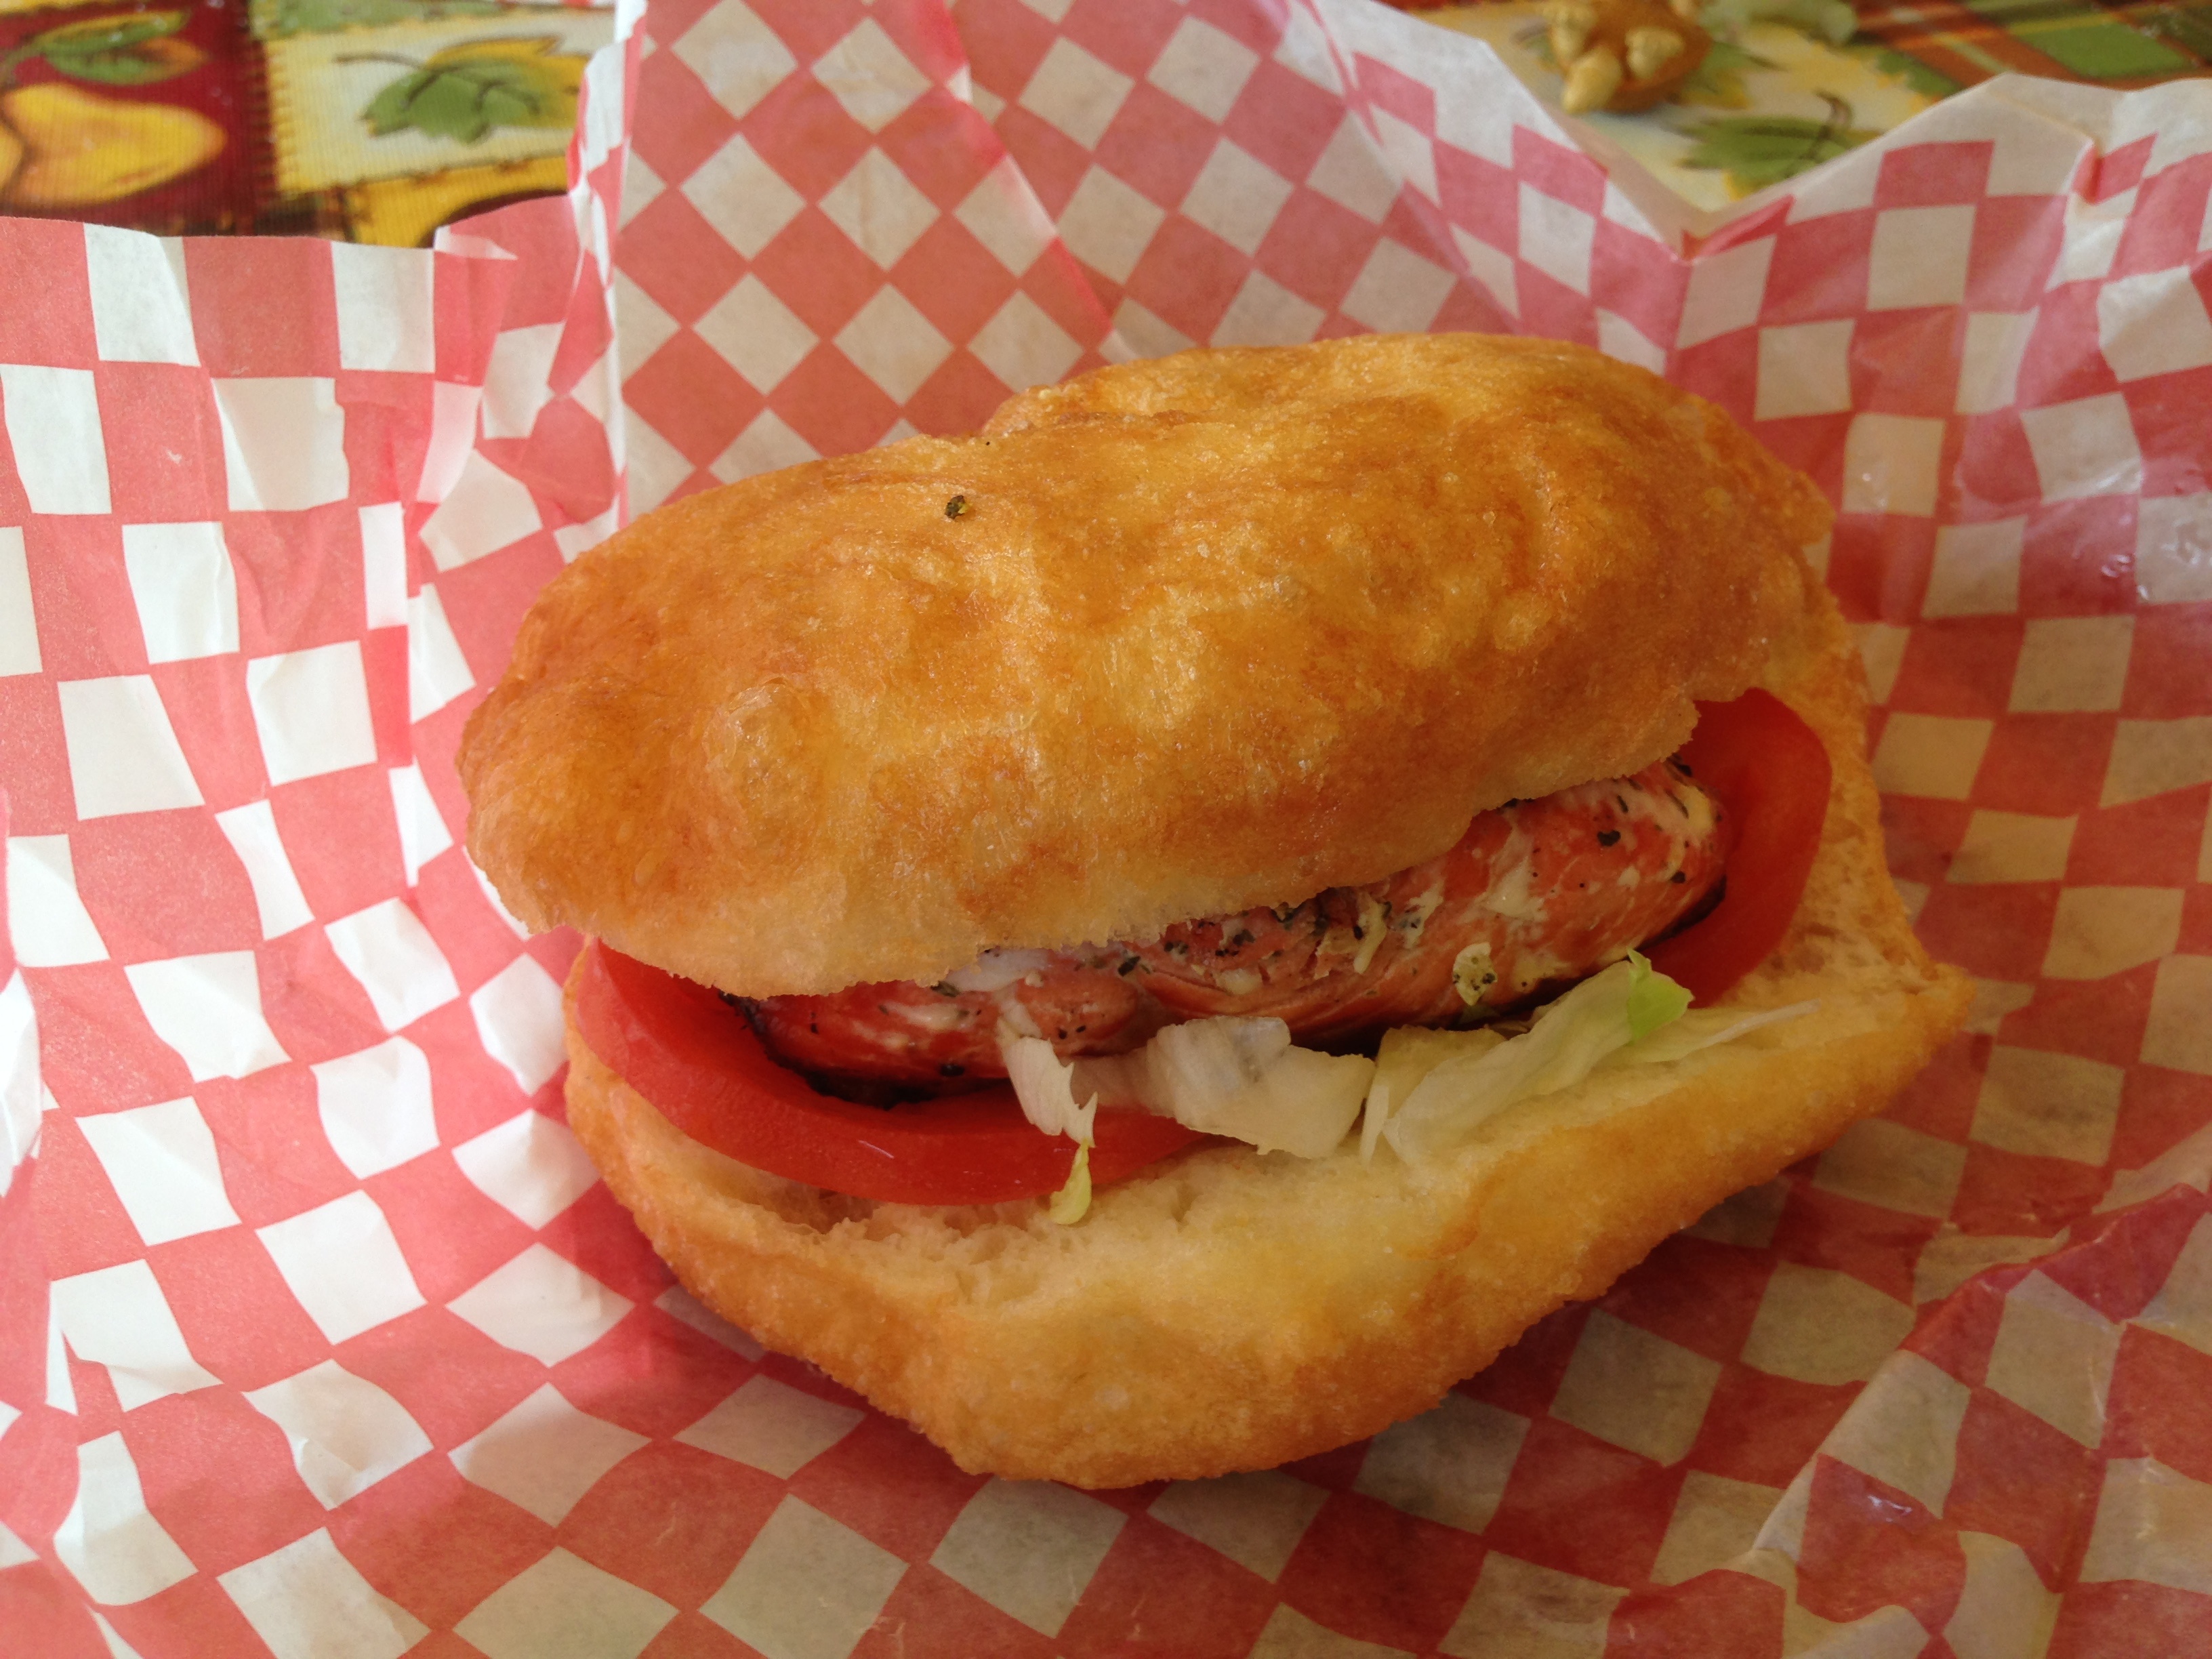
dish, food, fast food, meat, cuisine, hamburger, sandwich, cheeseburger, junk food, veggie burger, breakfast sandwich, sloppy joe